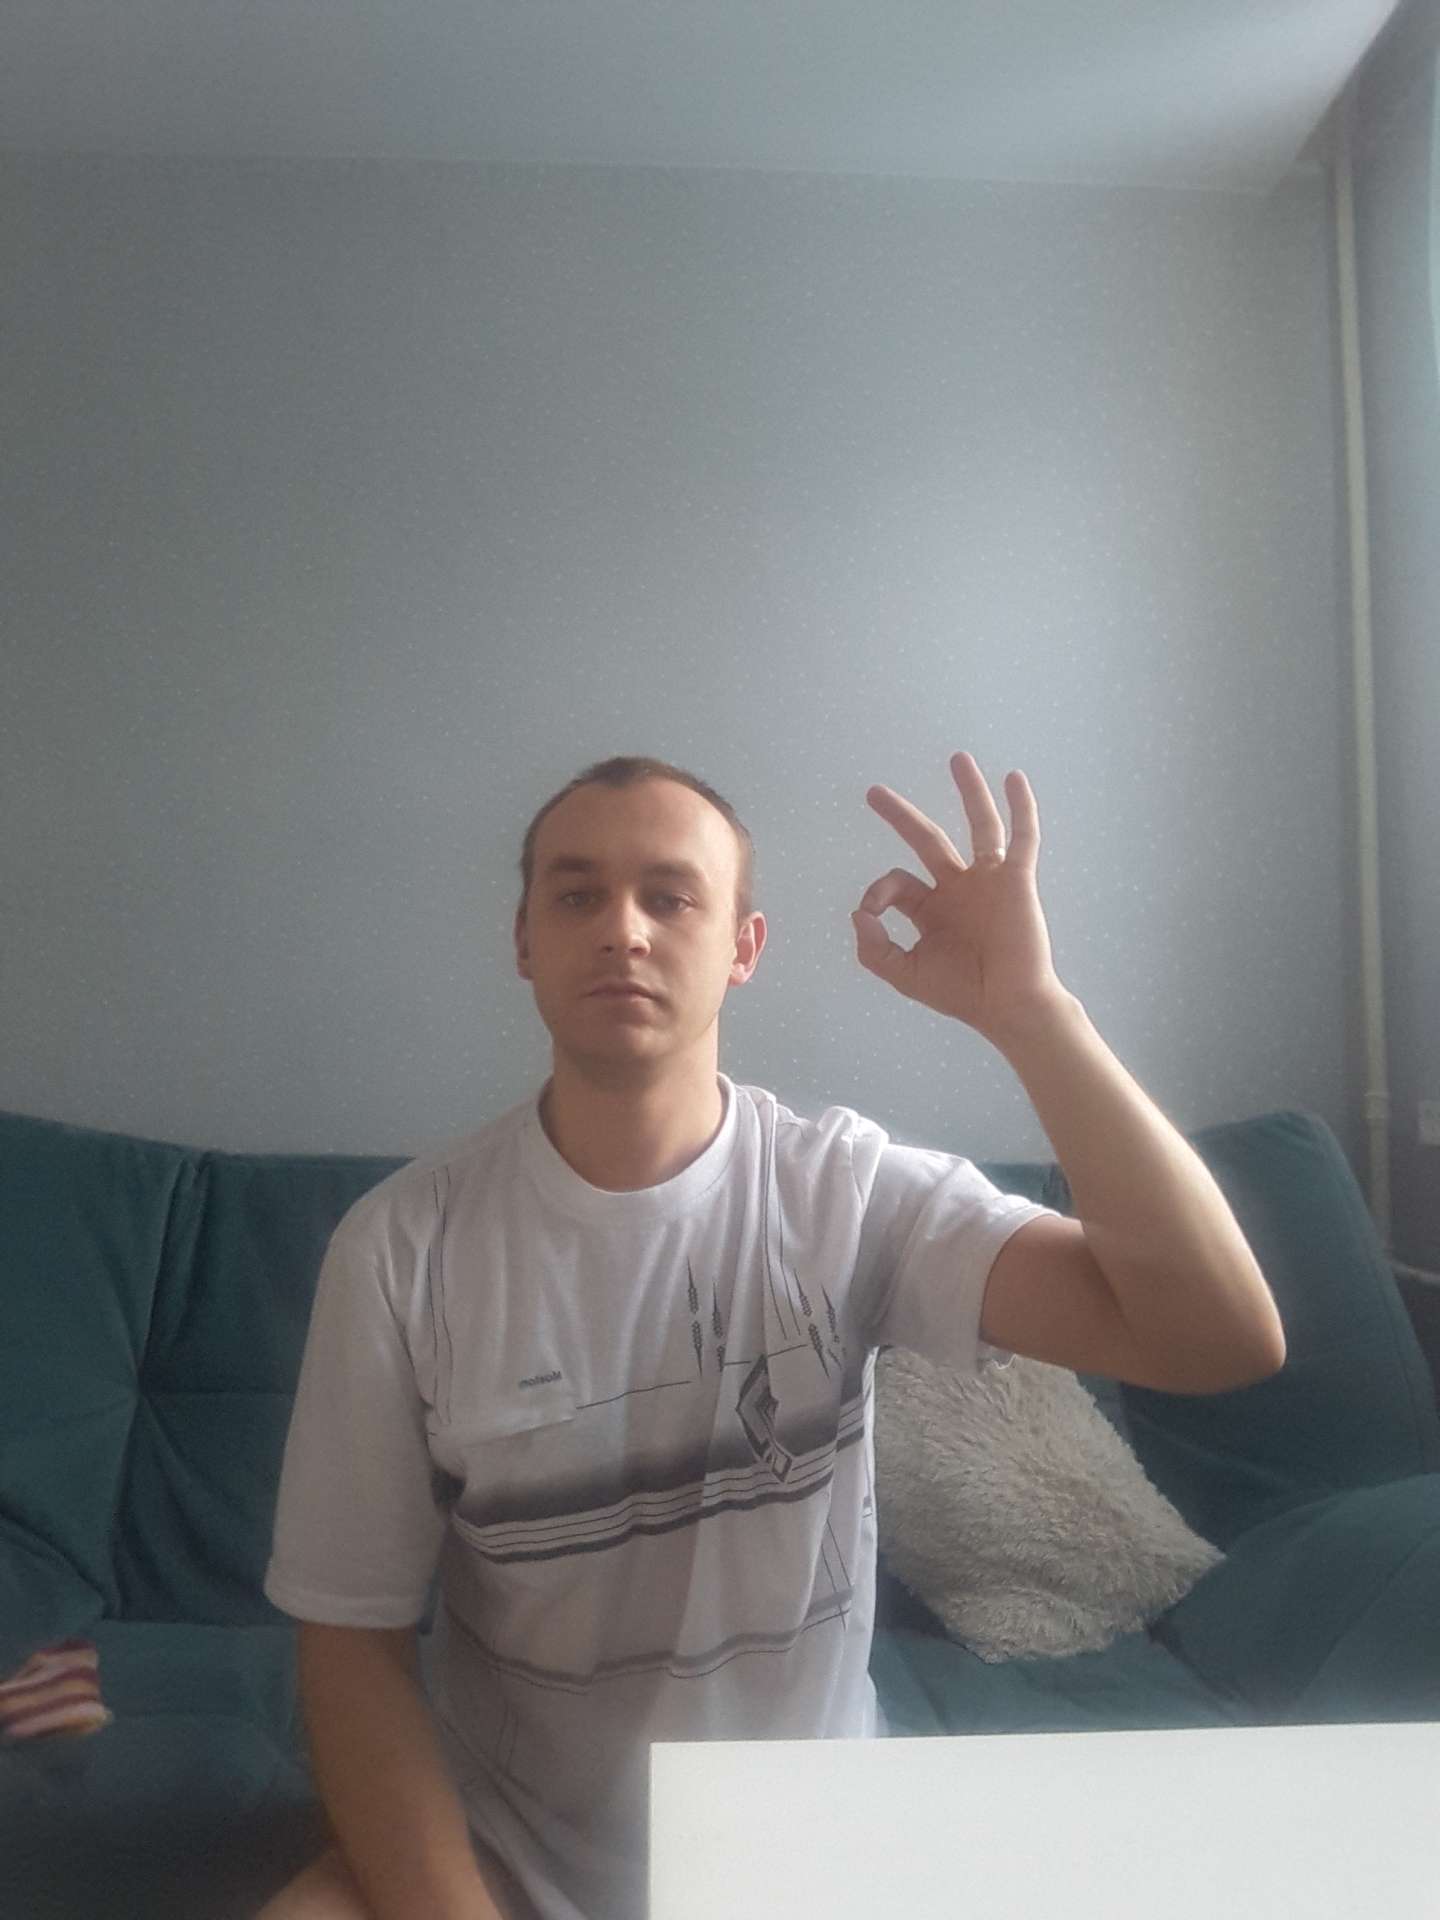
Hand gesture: ok